Jhunjhunu district

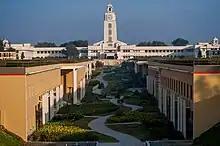
BITS, Pilani

Universities in the district include Birla Institute of Technology & Science, Pilani (BITS Pilani) and Central Electronics Engineering Research Institute (CEERI), in Pilani, Jhunjhunu.